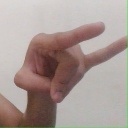
अक्षर: च